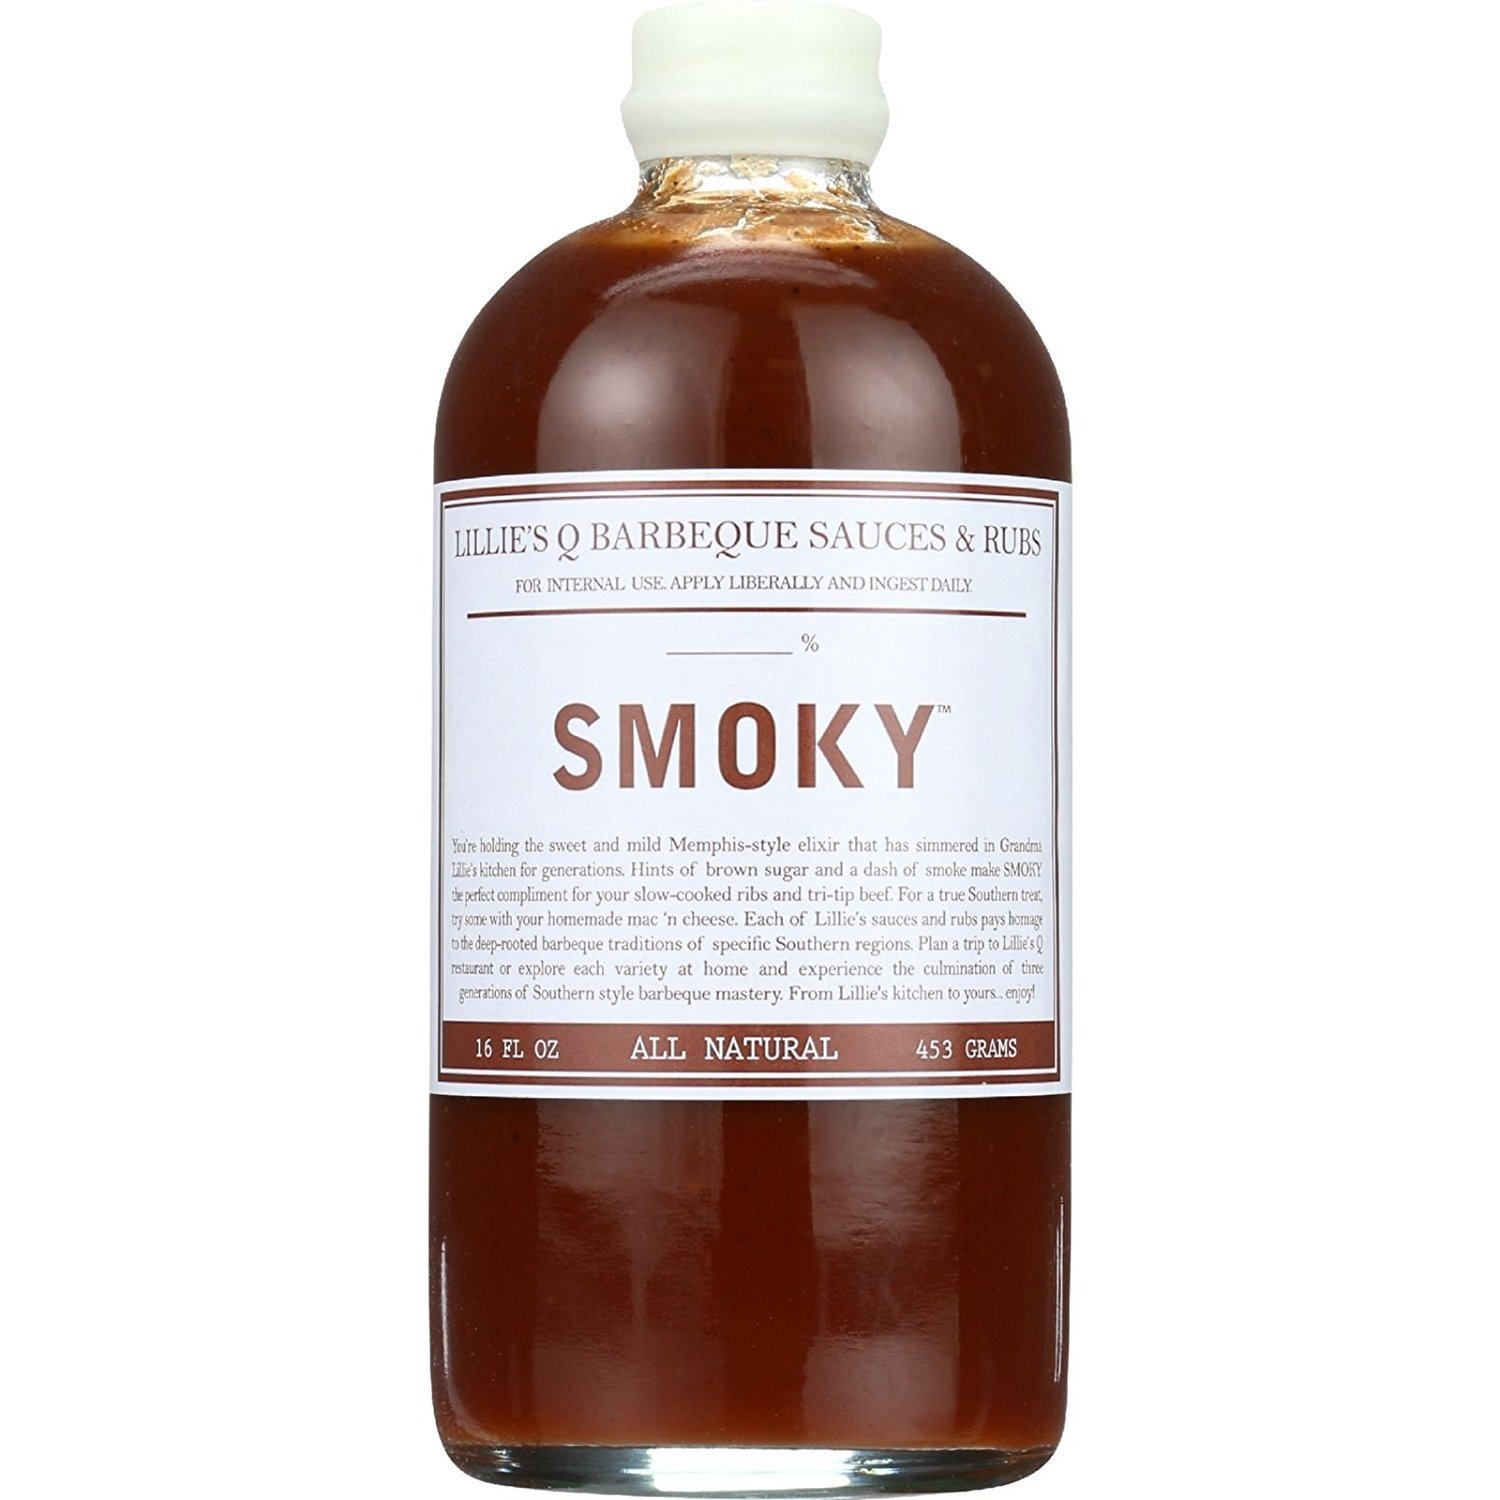
Item Name: Lillie's Q Hot Smoky Barbecue Sauce, 16 Oz (Pack of 6)
Bullet Point 1: Best warn your yungins. This Memphis style fire starter is sweet up front, but finishes with plenty of heat. A touch of brown sugar makes HOT SMOKY perfect for your slow cooked ribs and tri tip beef. Each of the Lillies Q sauces and rubs pays homage to th Vegan, Wheat Free, Dairy Free
Bullet Point 2: The package Weight of the product is: 12pounds
Bullet Point 3: Ingredients: 'Ketchup (Red Ripe Tomatoes, Distilled Vinegar, Sugar, Salt, Onion Powder, Spices, And Natural Flavoring), Brown Sugar, Cider Vinegar, Filtered Water, Mustard (Distilled Vinegar Water, Mustard Seed, Salt, Turmeric, Paprika, Spice, Garlic Powder), Natural Smoke Flavor, Contains Less Than 2% Of Spices, Apple Juice Concentrate Salt, Lime Juice Concentrate, Worcestershire Sauce (Distilled Vinegar, Molasses, Corn Syrup Water, Salt, Caramel Color, Garlic Powder, Sugar, Spices, Tamarind, Natural Flavor), Garlic And Onion Powder.'
Bullet Point 4: Package Weight: 12.0 pounds
Value: 96.0
Unit: Fl Oz

Price: 12.78